Daniel Akaka

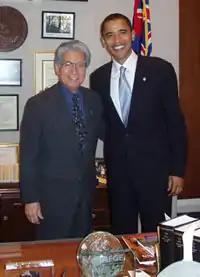
Akaka with then U.S. Senator Barack Obama in 2005

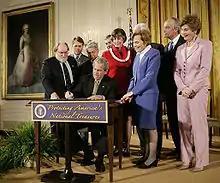
Akaka and President George W. Bush in 2006

Akaka died of organ failure at a Honolulu care facility on April 6, 2018, at the age of 93. Former president Barack Obama remembered Akaka as "a tireless advocate for working people, veterans, native Hawaiian rights, and the people of Hawaii. [...] He embodied the aloha spirit with compassion and care."